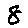
Label: 8